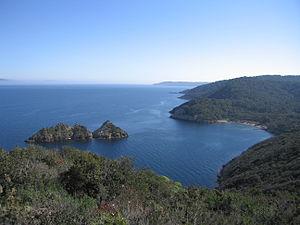
L'île de Port-Cros est une des trois îles d'Hyères, archipel côtier de la mer Méditerranée, dans le département du Var et la région Provence-Alpes-Côte d'Azur. Elle se situe à 1,1 km à l'ouest de l'île du Levant et à 8,3 km au sud du cap Bénat, une pointe rocheuse du littoral de Bormes-les-Mimosas. L'île fait partie de la commune d'Hyères. Longue de 4,2 km sur 2,4 km dans sa plus grande largeur, son point le plus élevé est à 199 mètres d'altitude, point culminant de l'archipel. La présence de sources expliquent la richesse de sa végétation.